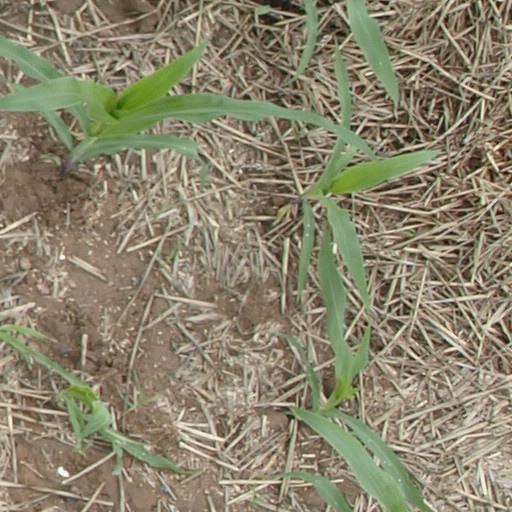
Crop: maize; corn